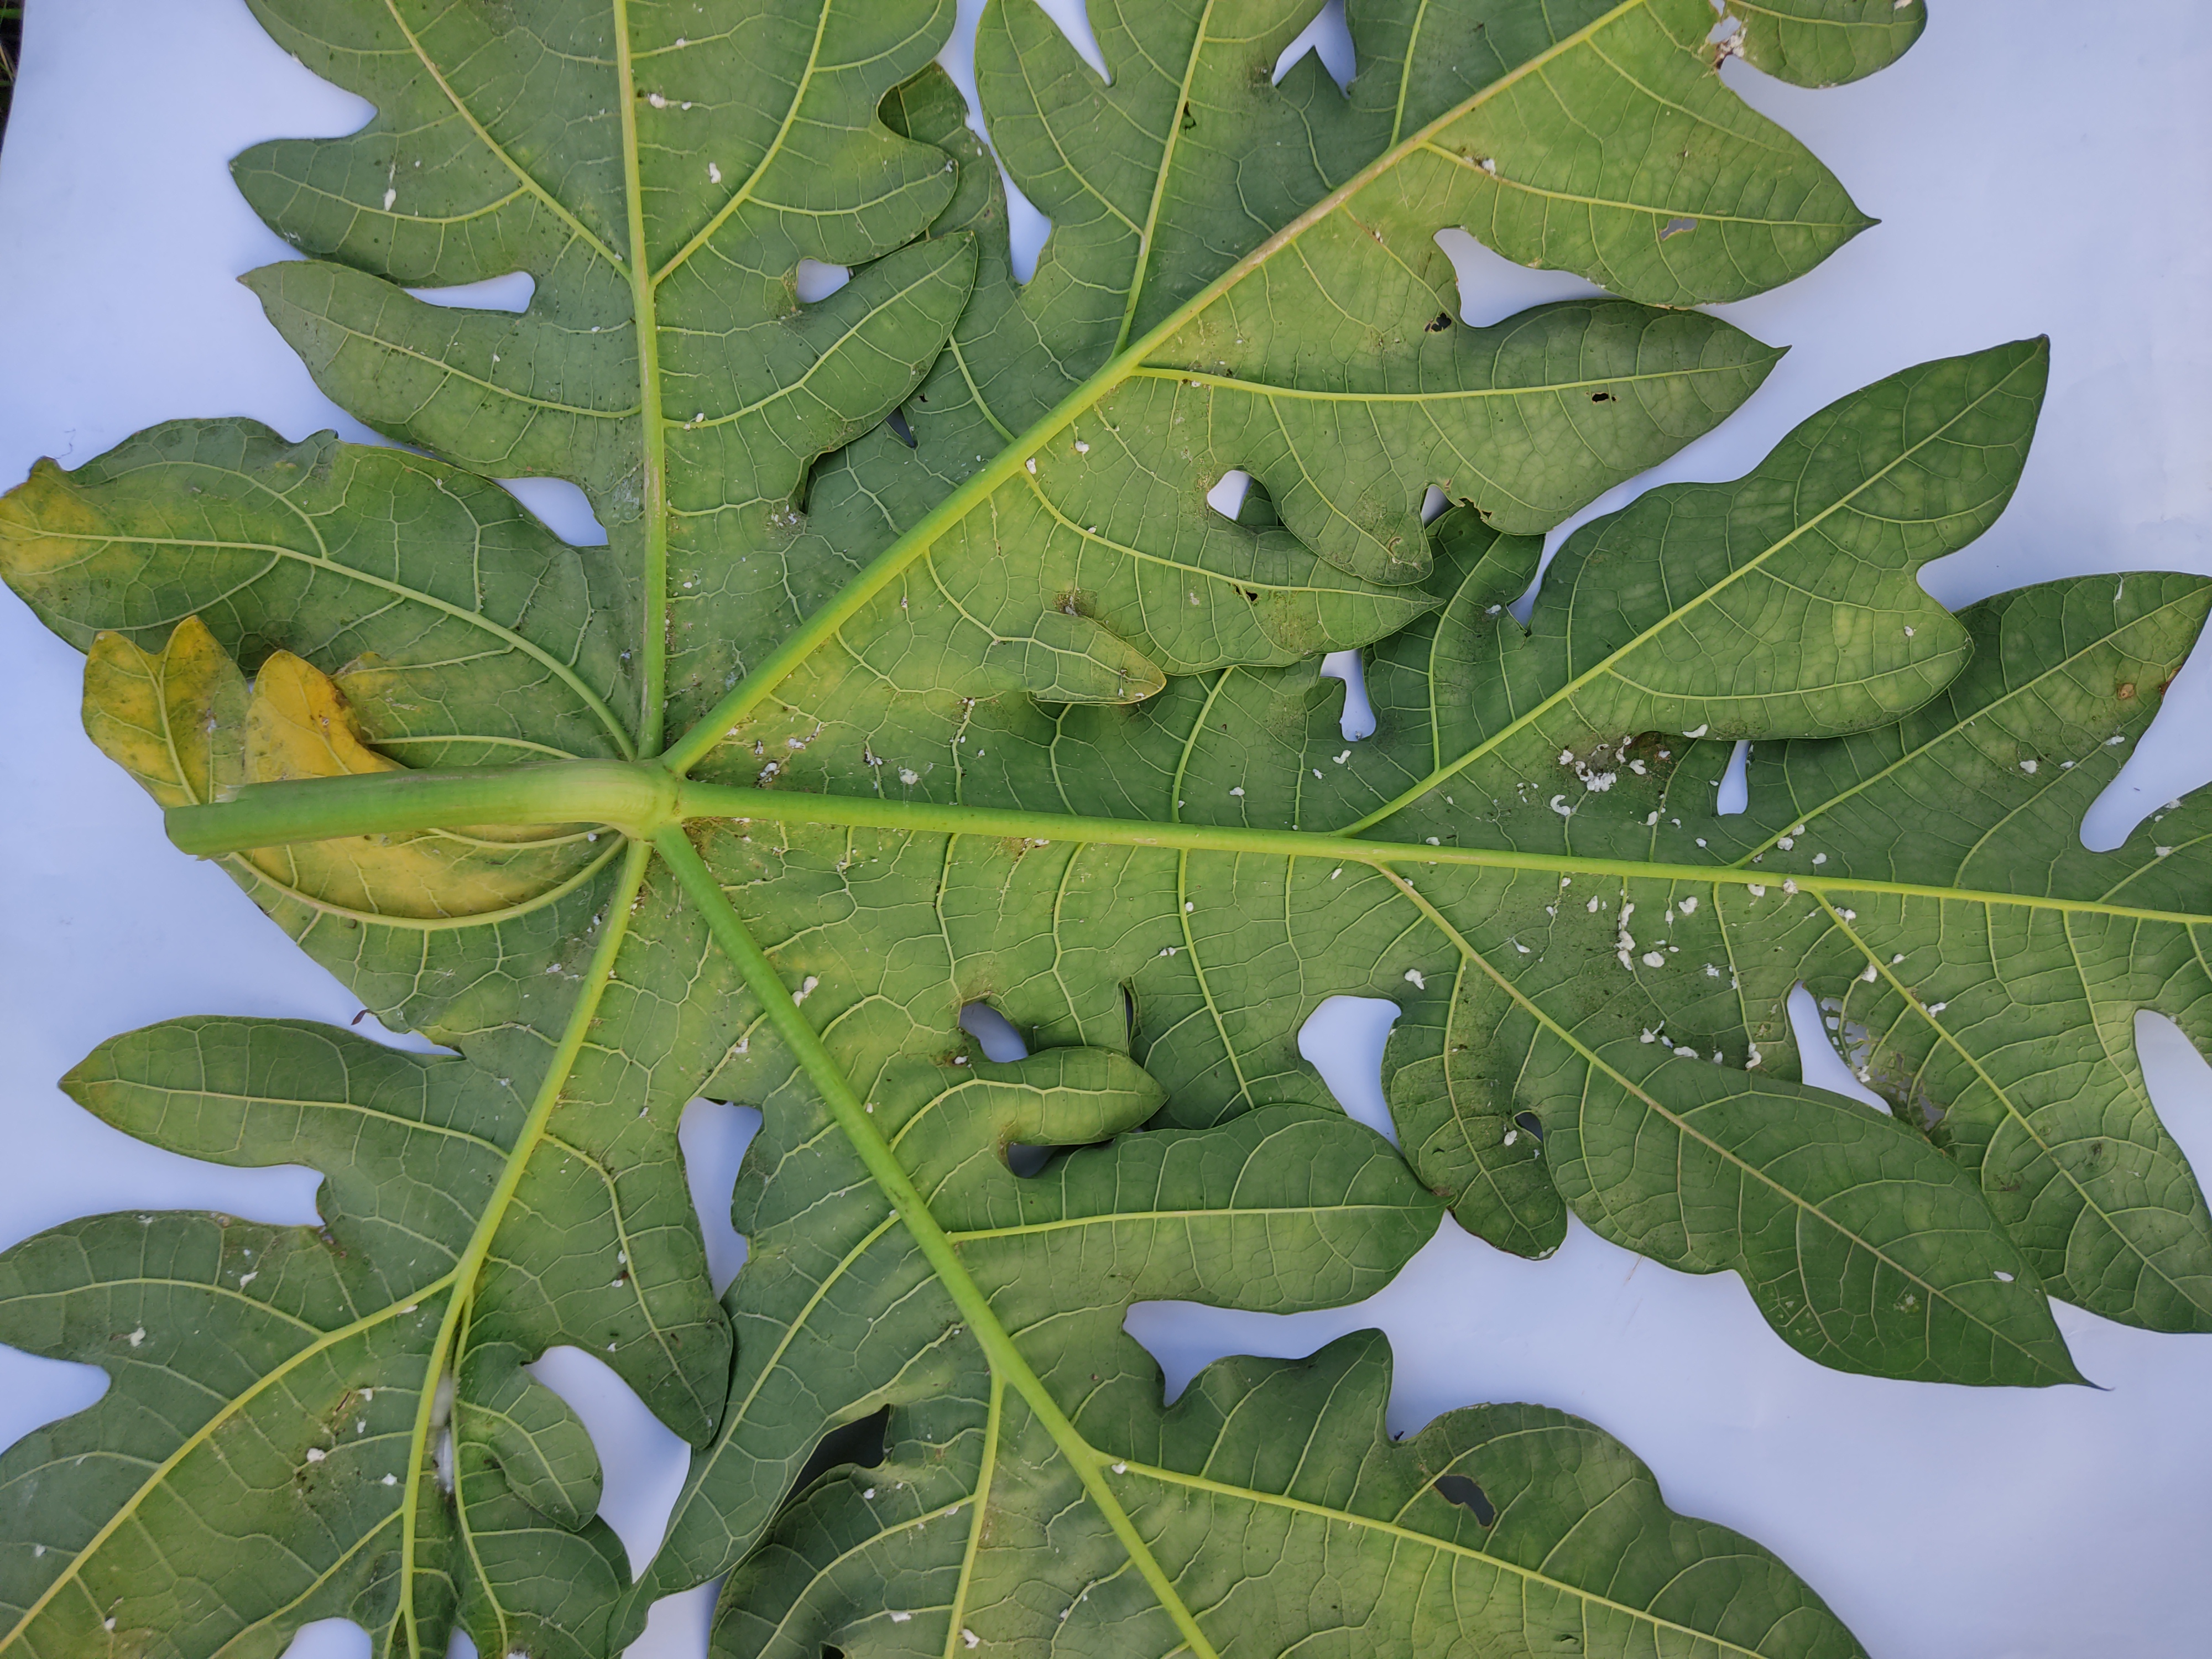
Label: Mealybug